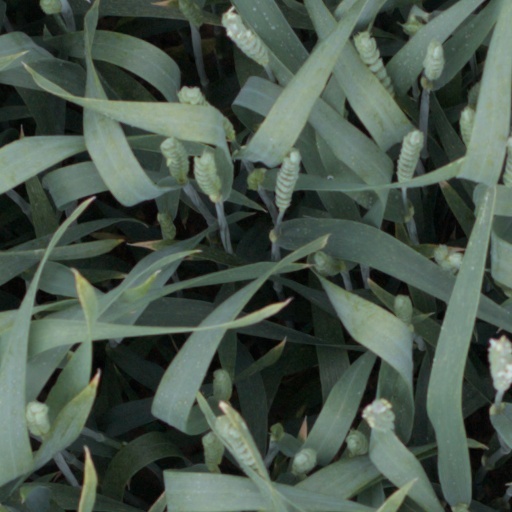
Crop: wheat